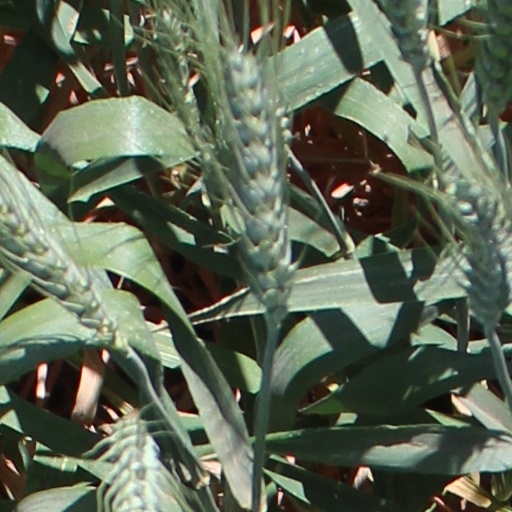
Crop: wheat